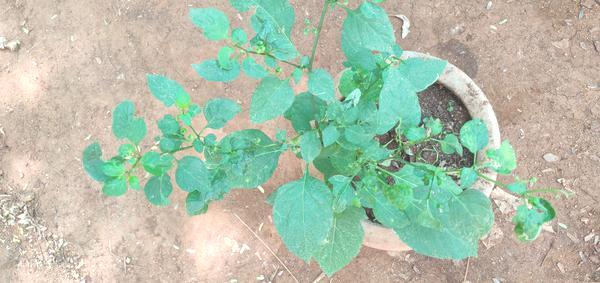
Plant: Ganike